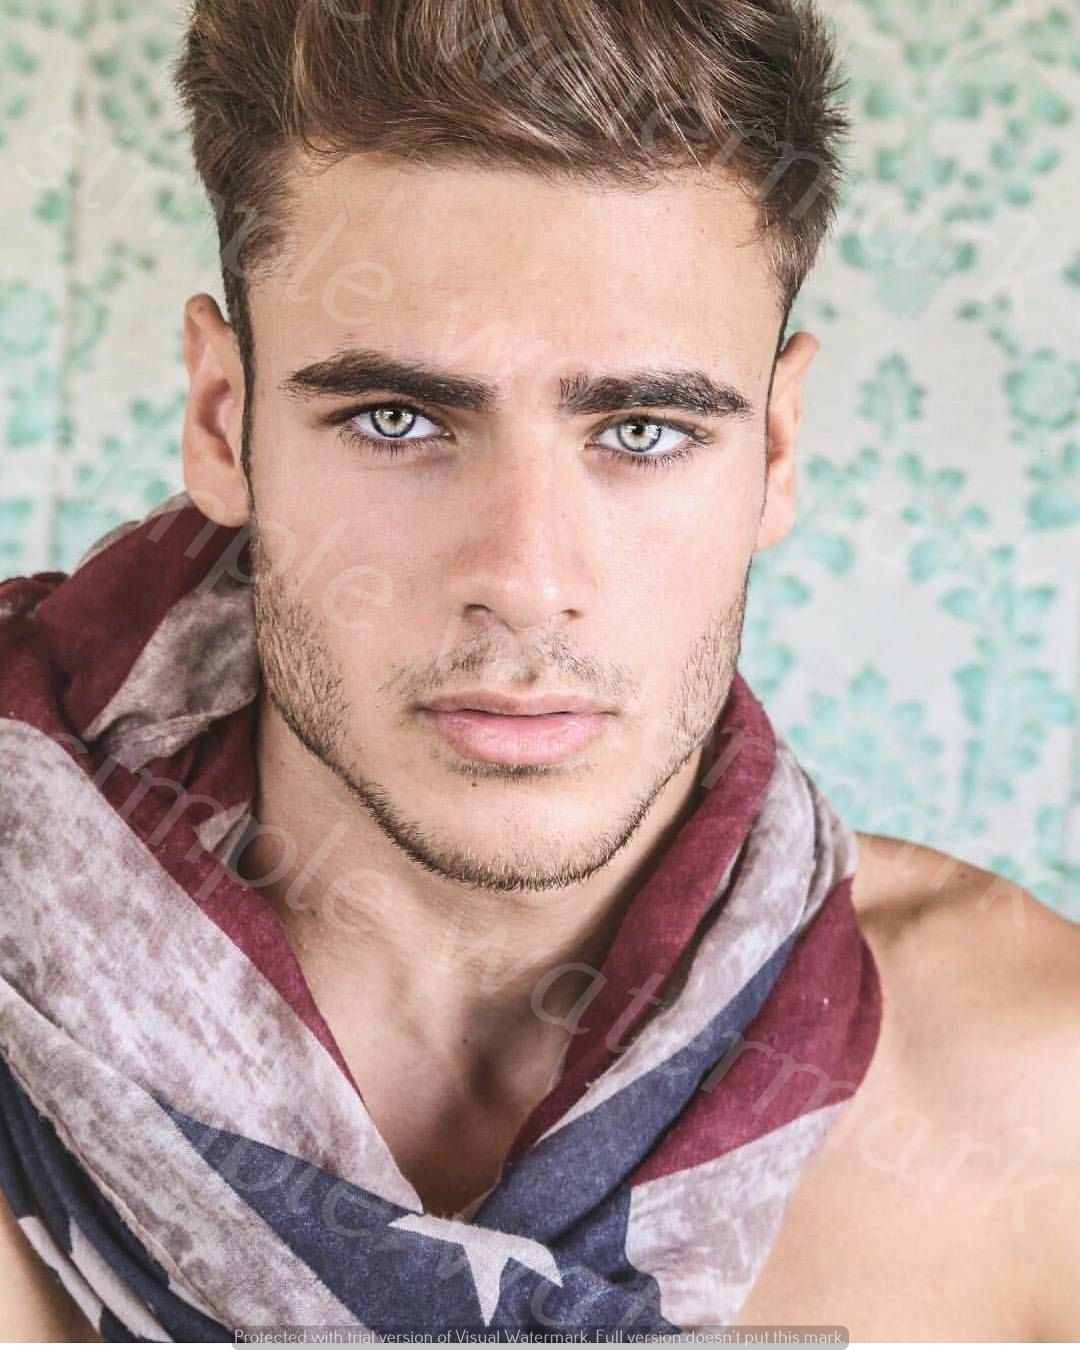
Label: Watermark